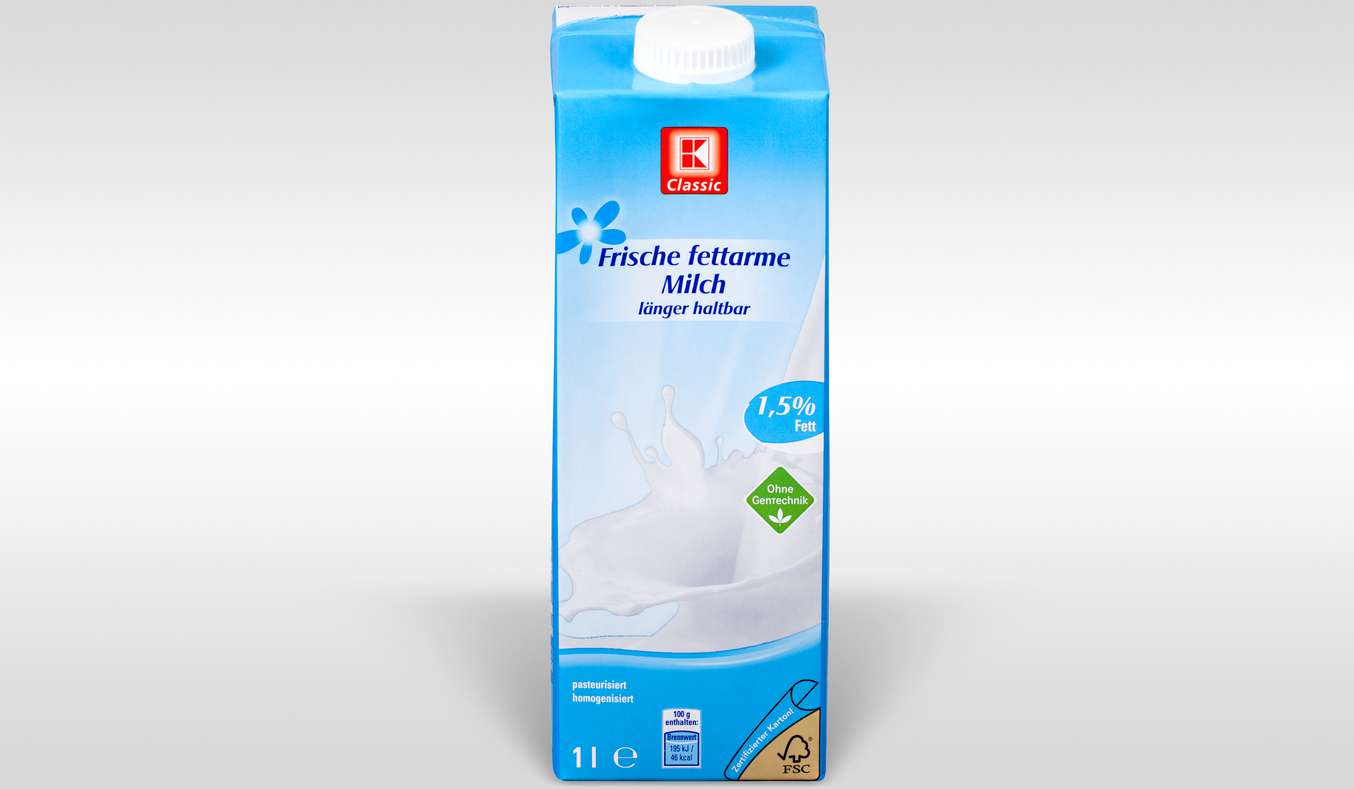
Waste category: cardboard